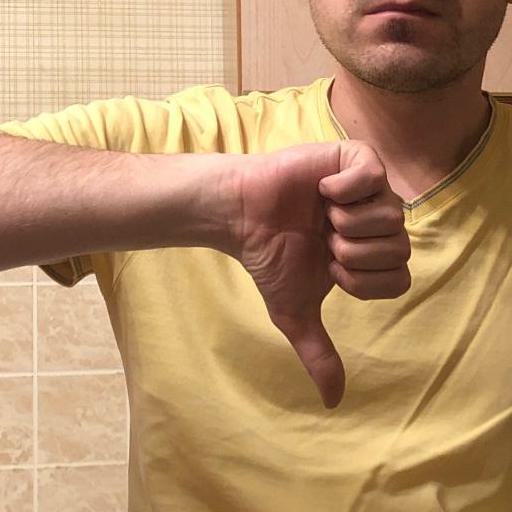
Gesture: dislike